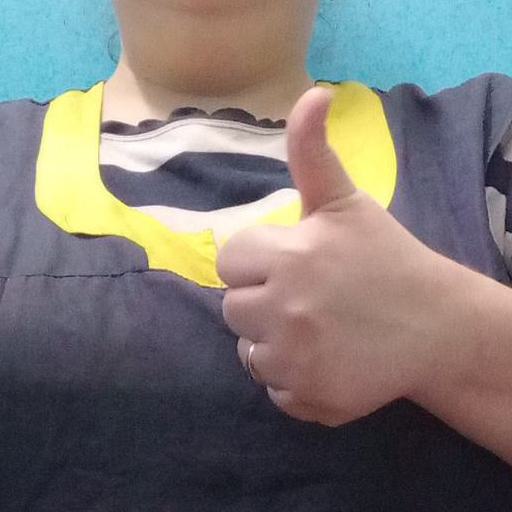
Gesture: like